Tristan and Iseult

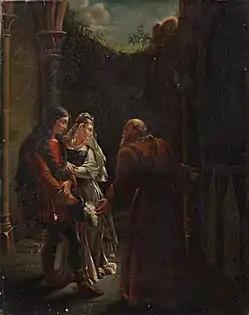

Tristan and Iseult, also known as Tristan and Isolde and other names, is a medieval chivalric romance told in numerous variations since the 12th century. Of disputed source, usually assumed to be primarily Celtic, the tale is a tragedy about the illicit love between the Cornish knight Tristan and the Irish princess Iseult in the days of King Arthur. During Tristan's mission to escort Iseult from Ireland to marry his uncle, King Mark of Cornwall, Tristan and Iseult ingest a love potion, instigating a forbidden love affair between them.